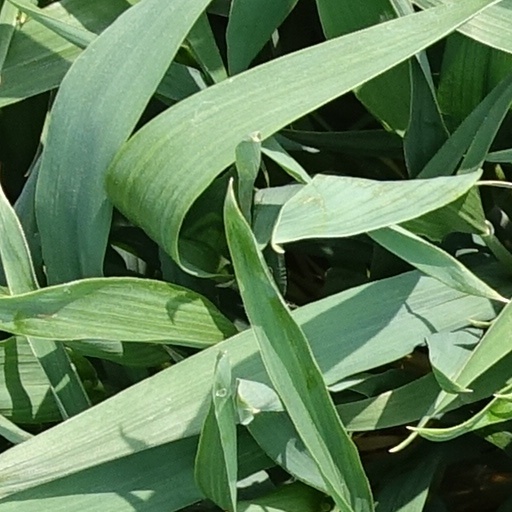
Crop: wheat